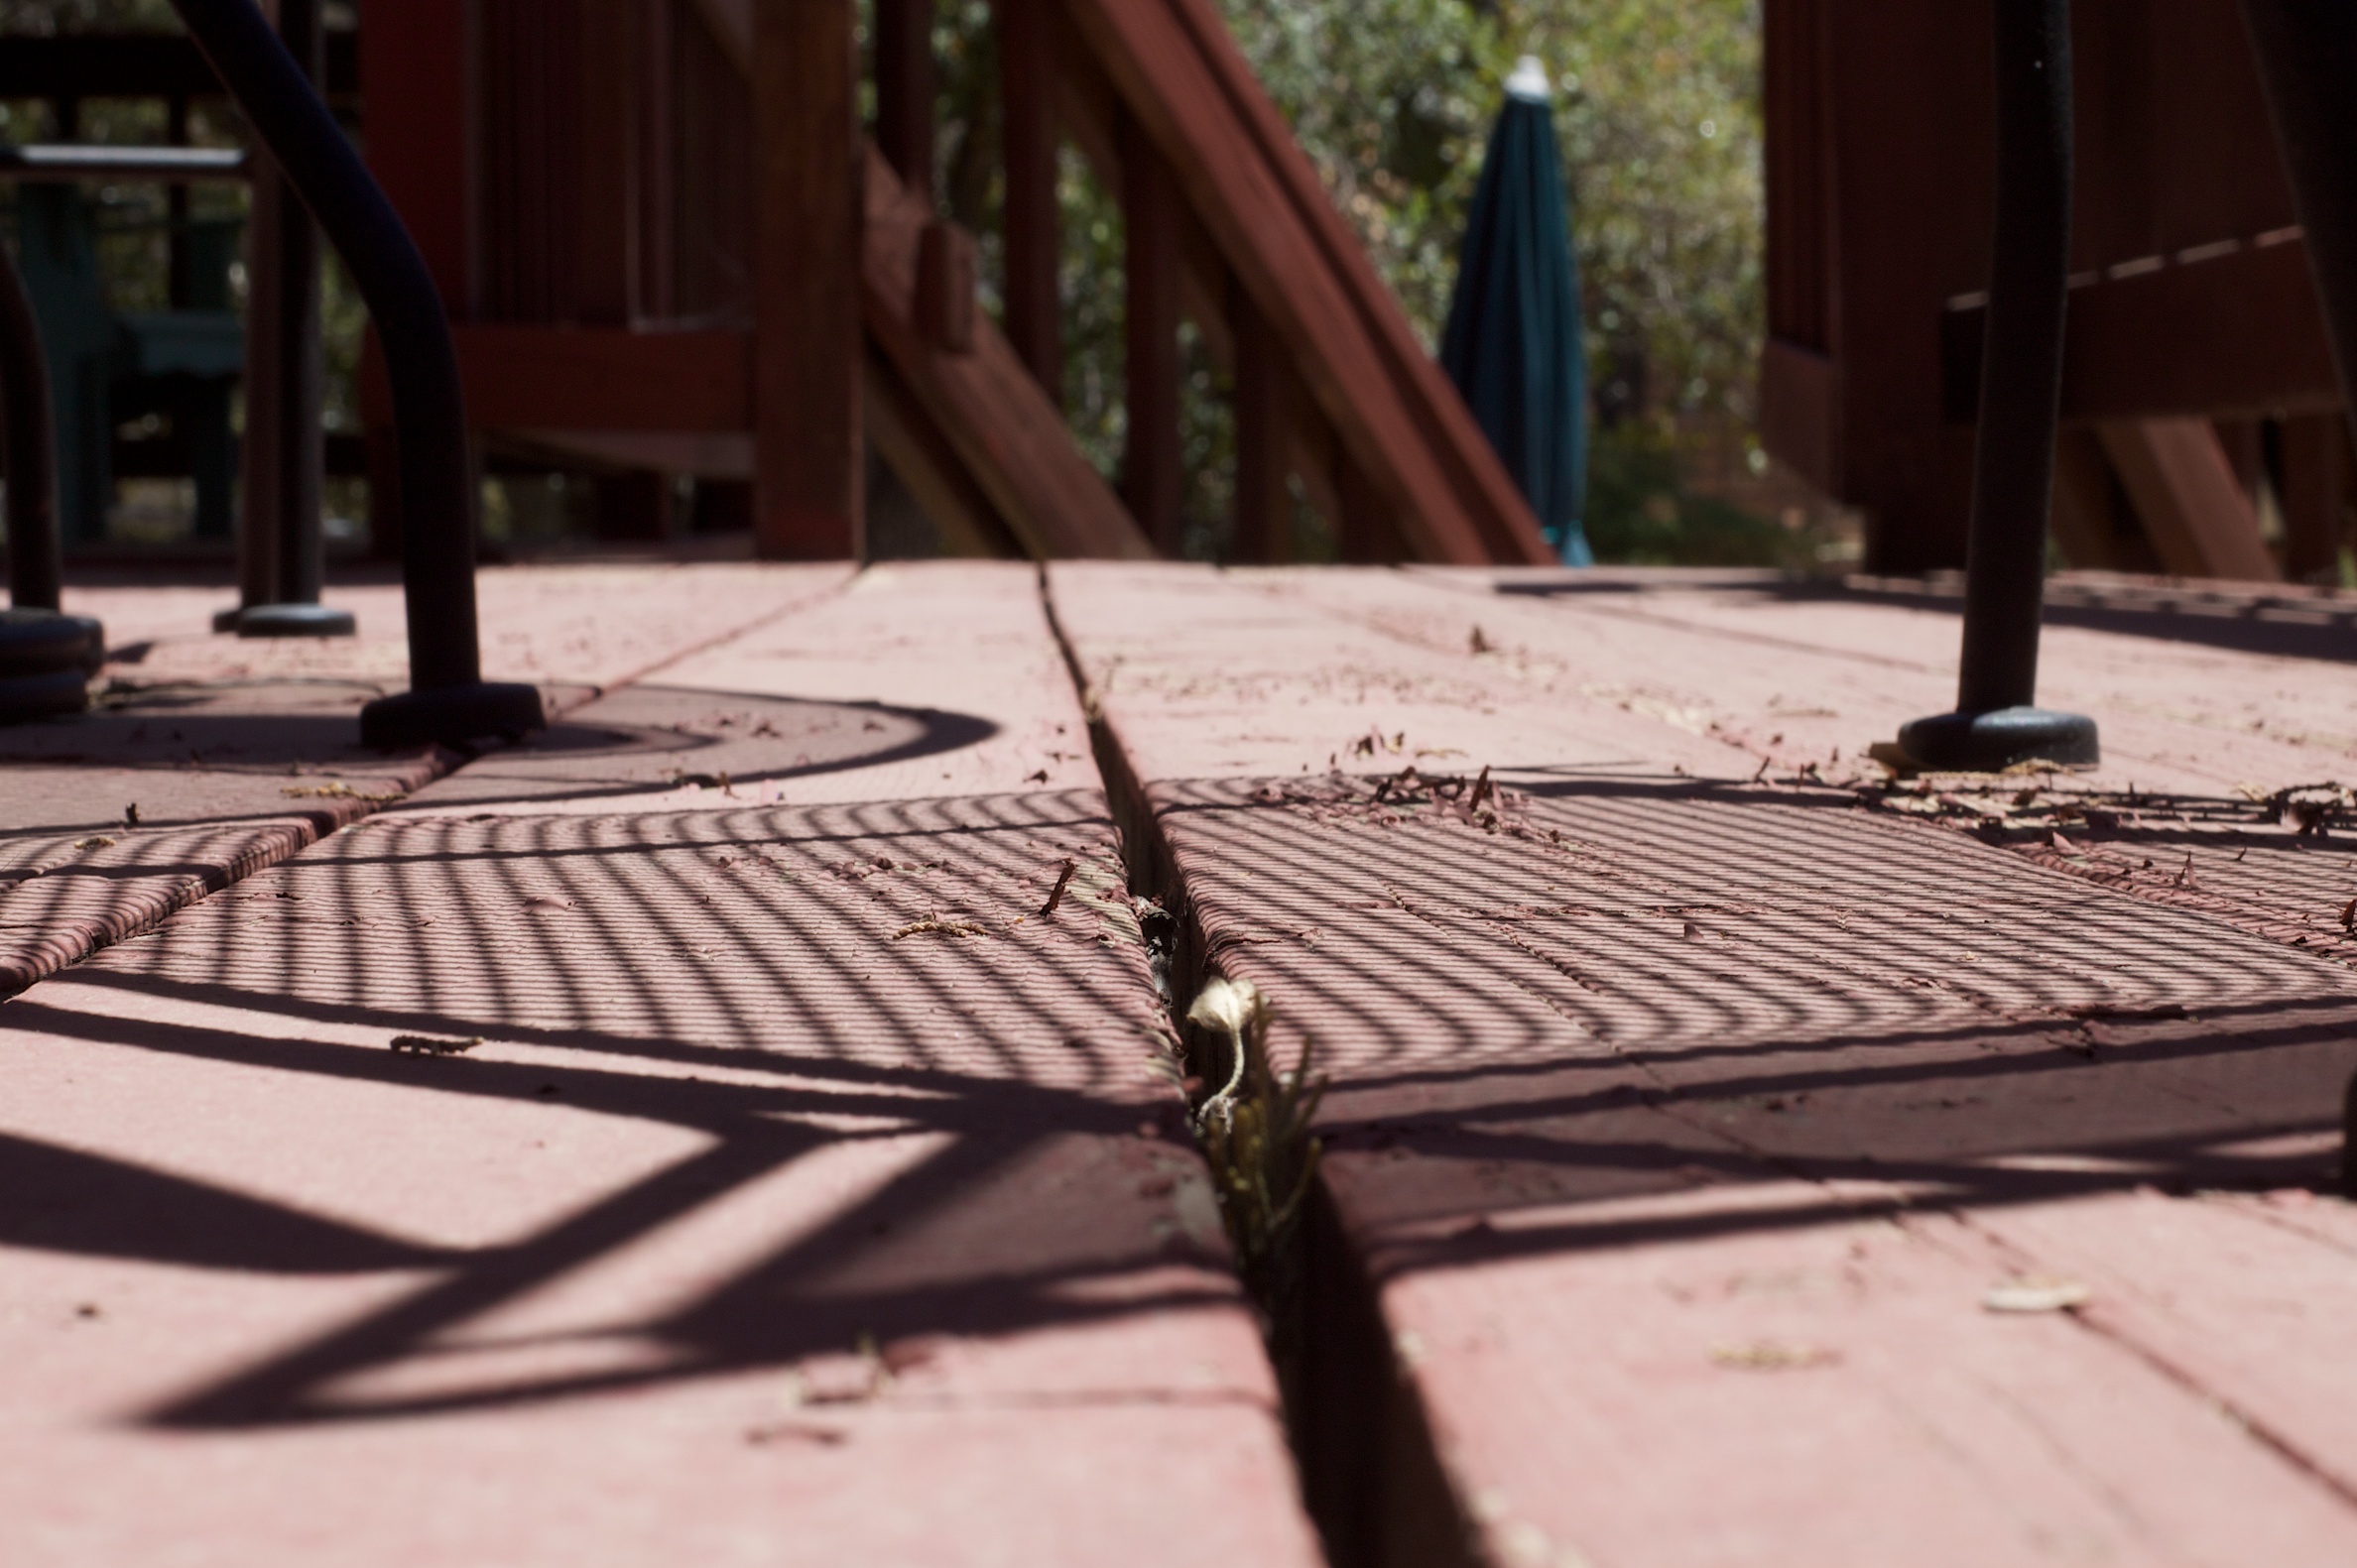
wood, track, floor, roof, iron, dailyshoot, string instrument, outdoor structure, plucked string instruments